The Side

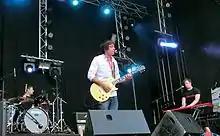
The Side, 2013

The Side are a band from Scotland, which was founded in 2005. They consist of Hugh Winton (guitar, vocals), Jon tarmacer Ross (drums), George Campbell (keyboards) and James Richards (bass).